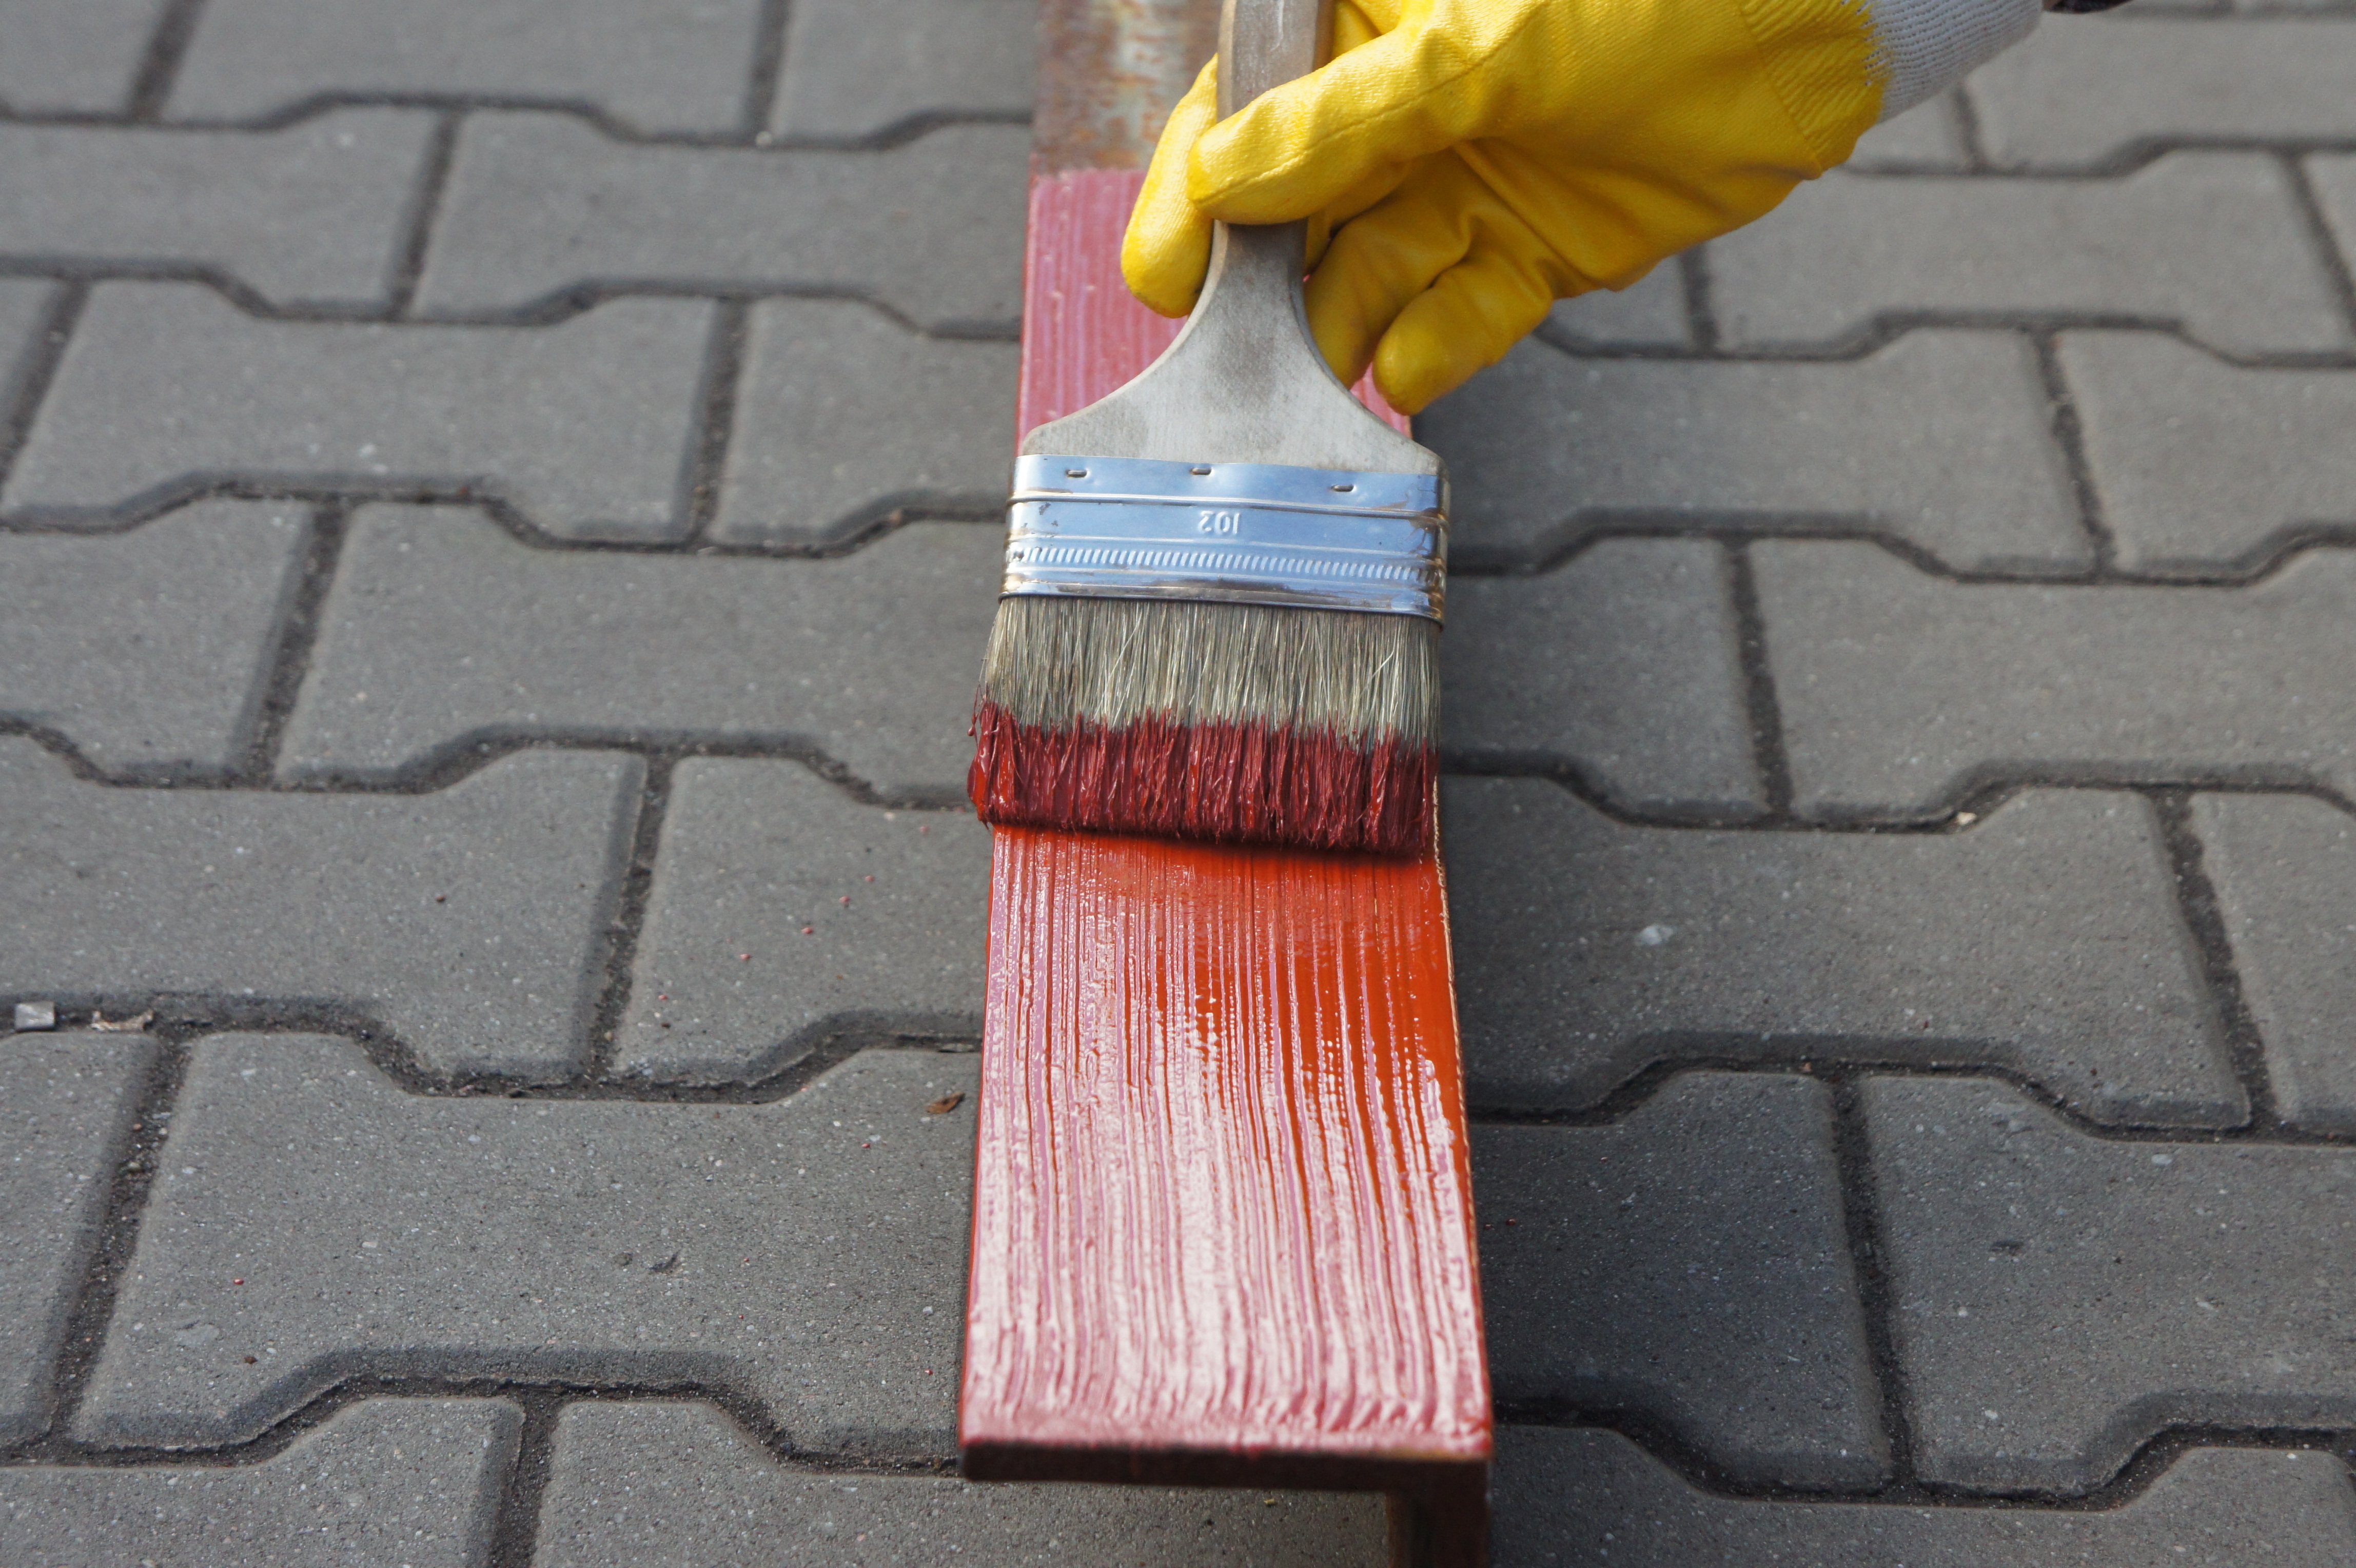
work, brush, red, color, paint, material, tire, automotive tire